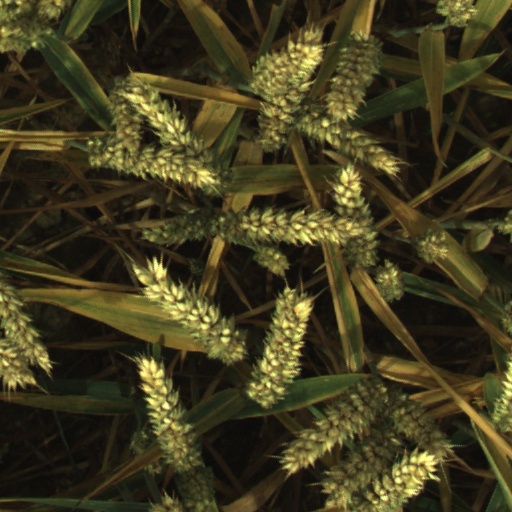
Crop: wheat